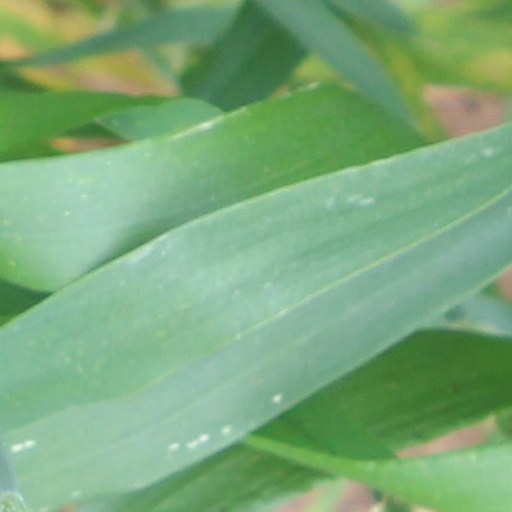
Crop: wheat